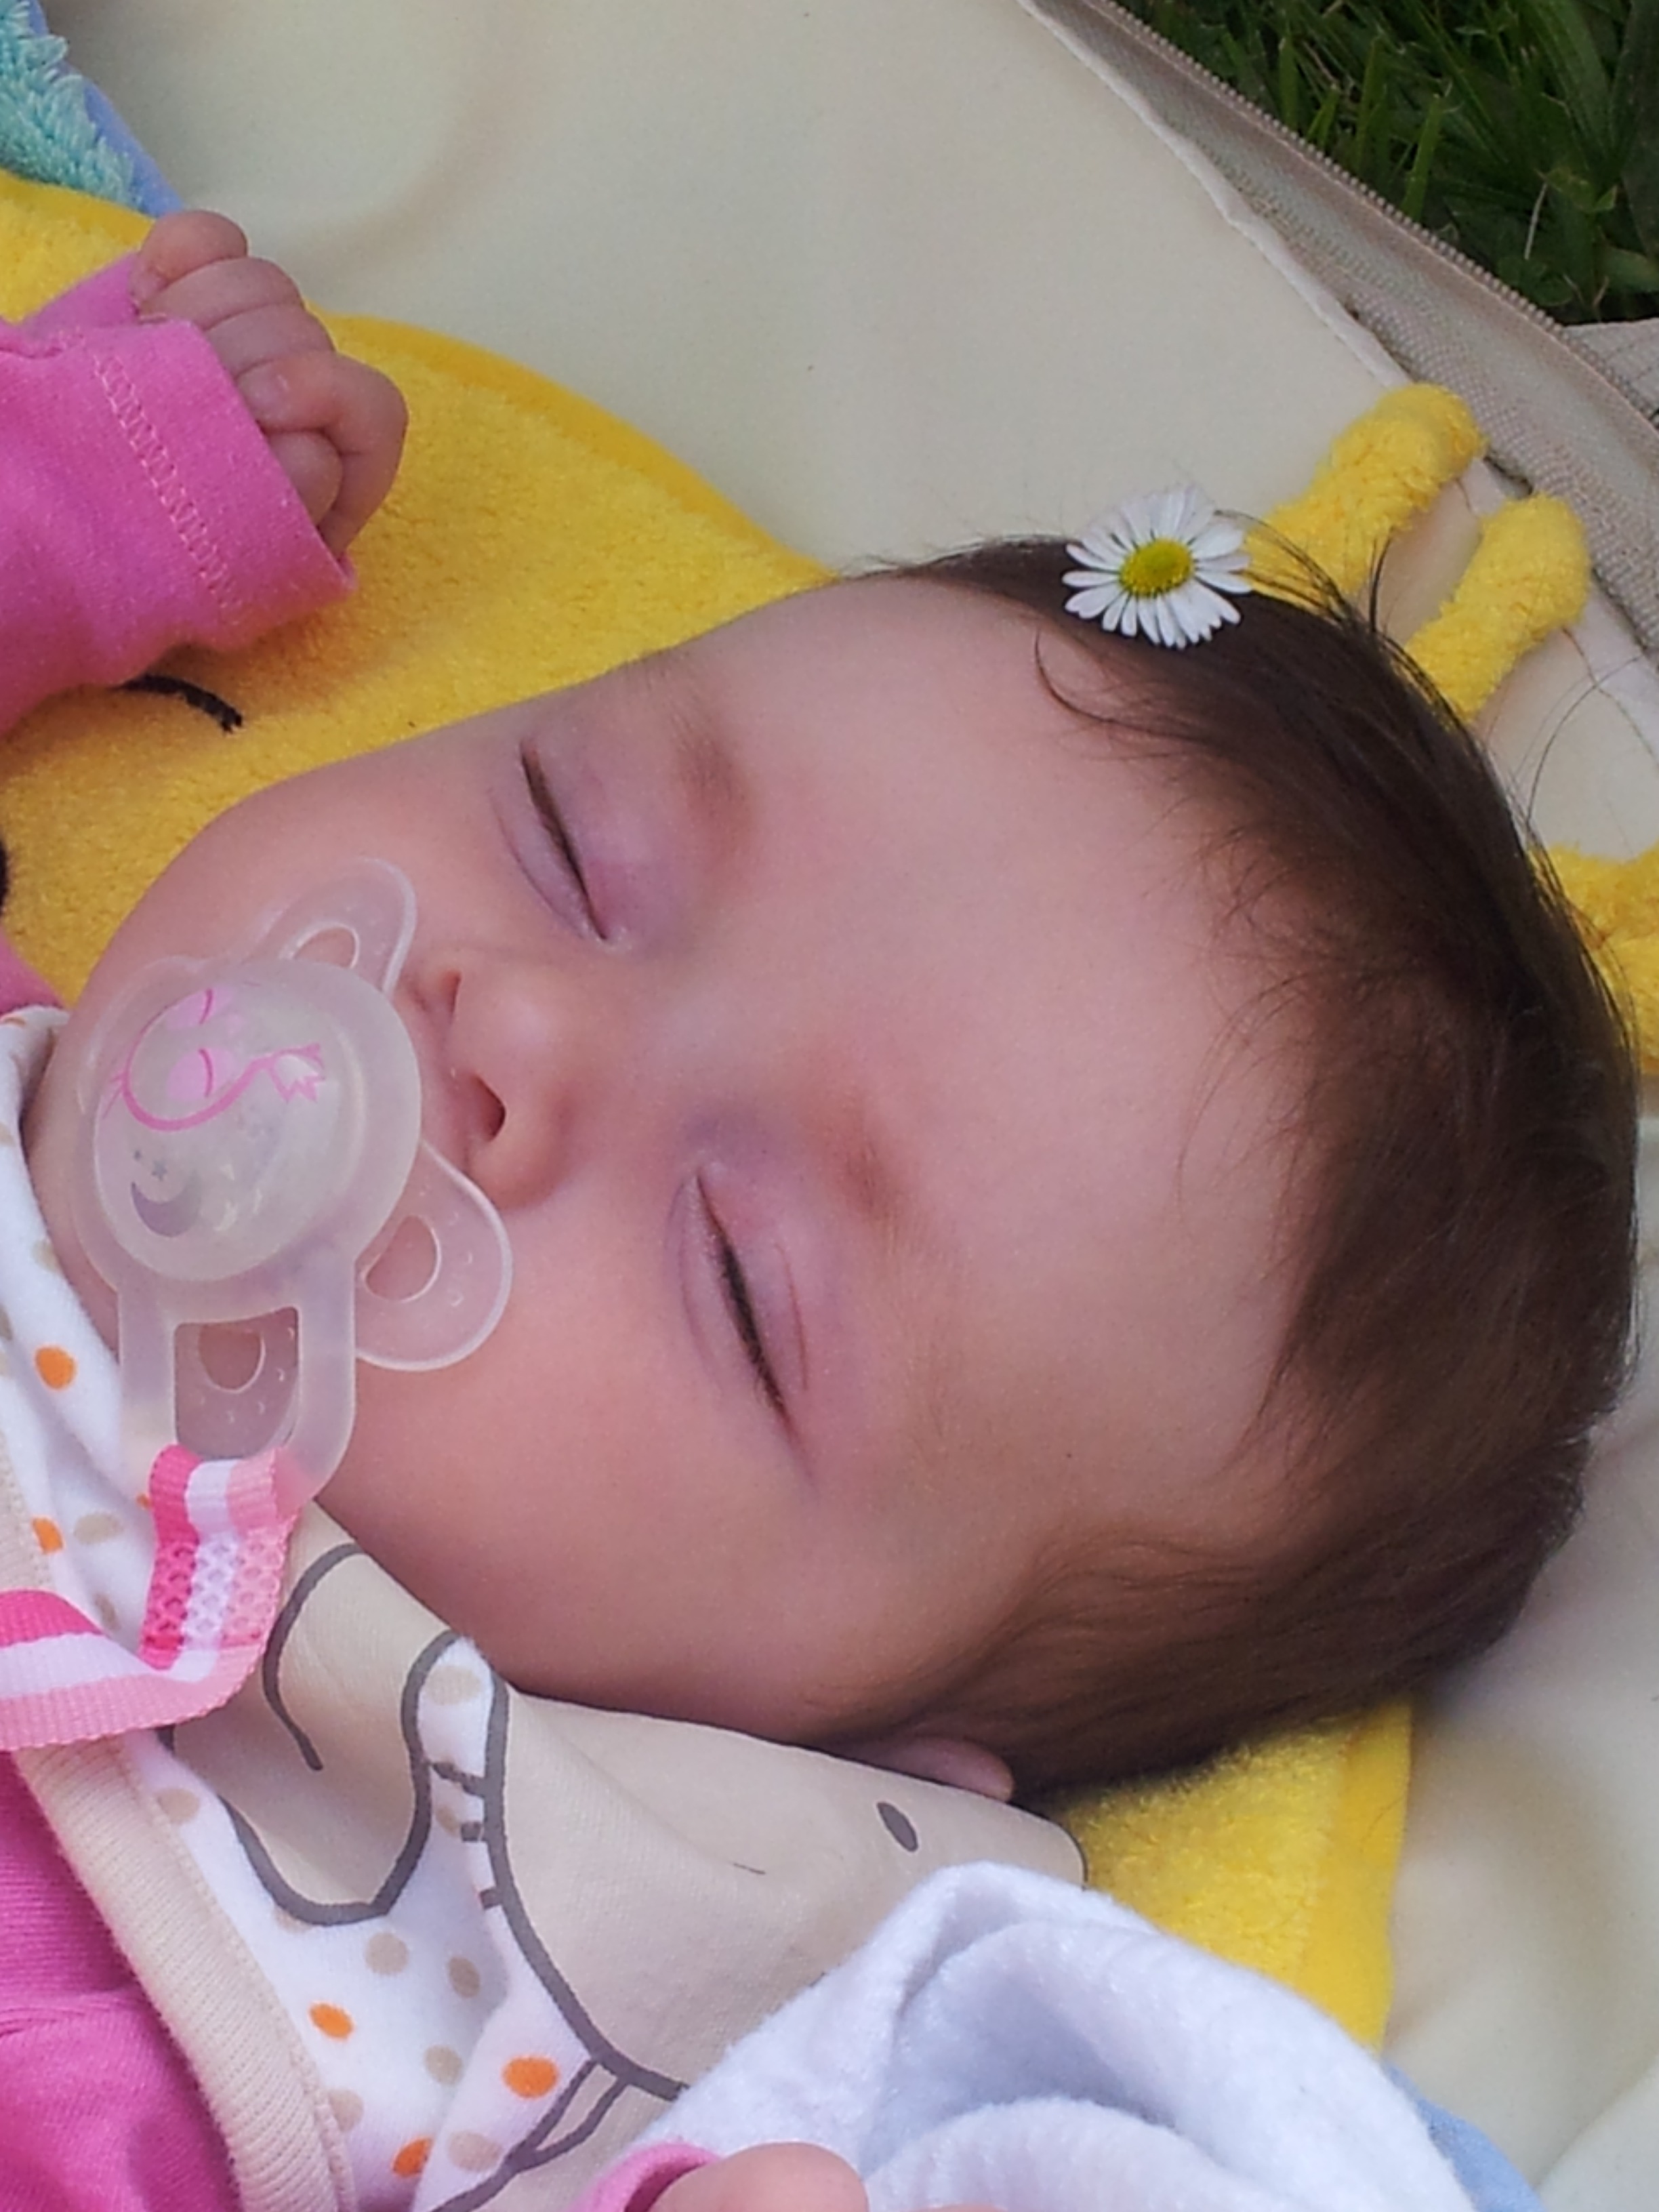
person, play, sleeping, child, baby, face, nose, sleep, infant, toddler, eye, skin, babies, small child, sleeping beauty